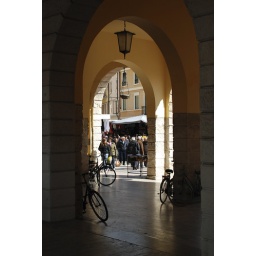
Arch and bikes on the market day in Lonigo, Veneto (Italy)